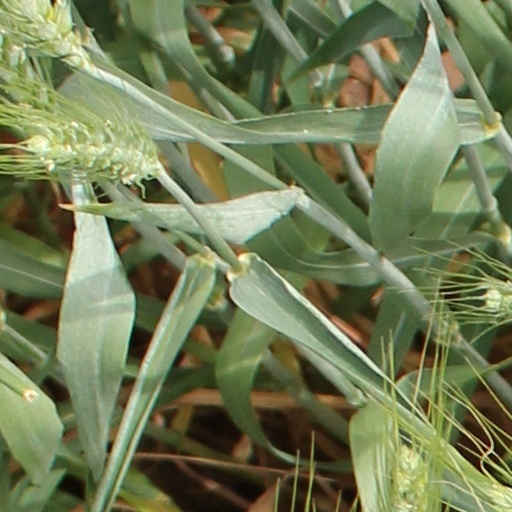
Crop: wheat